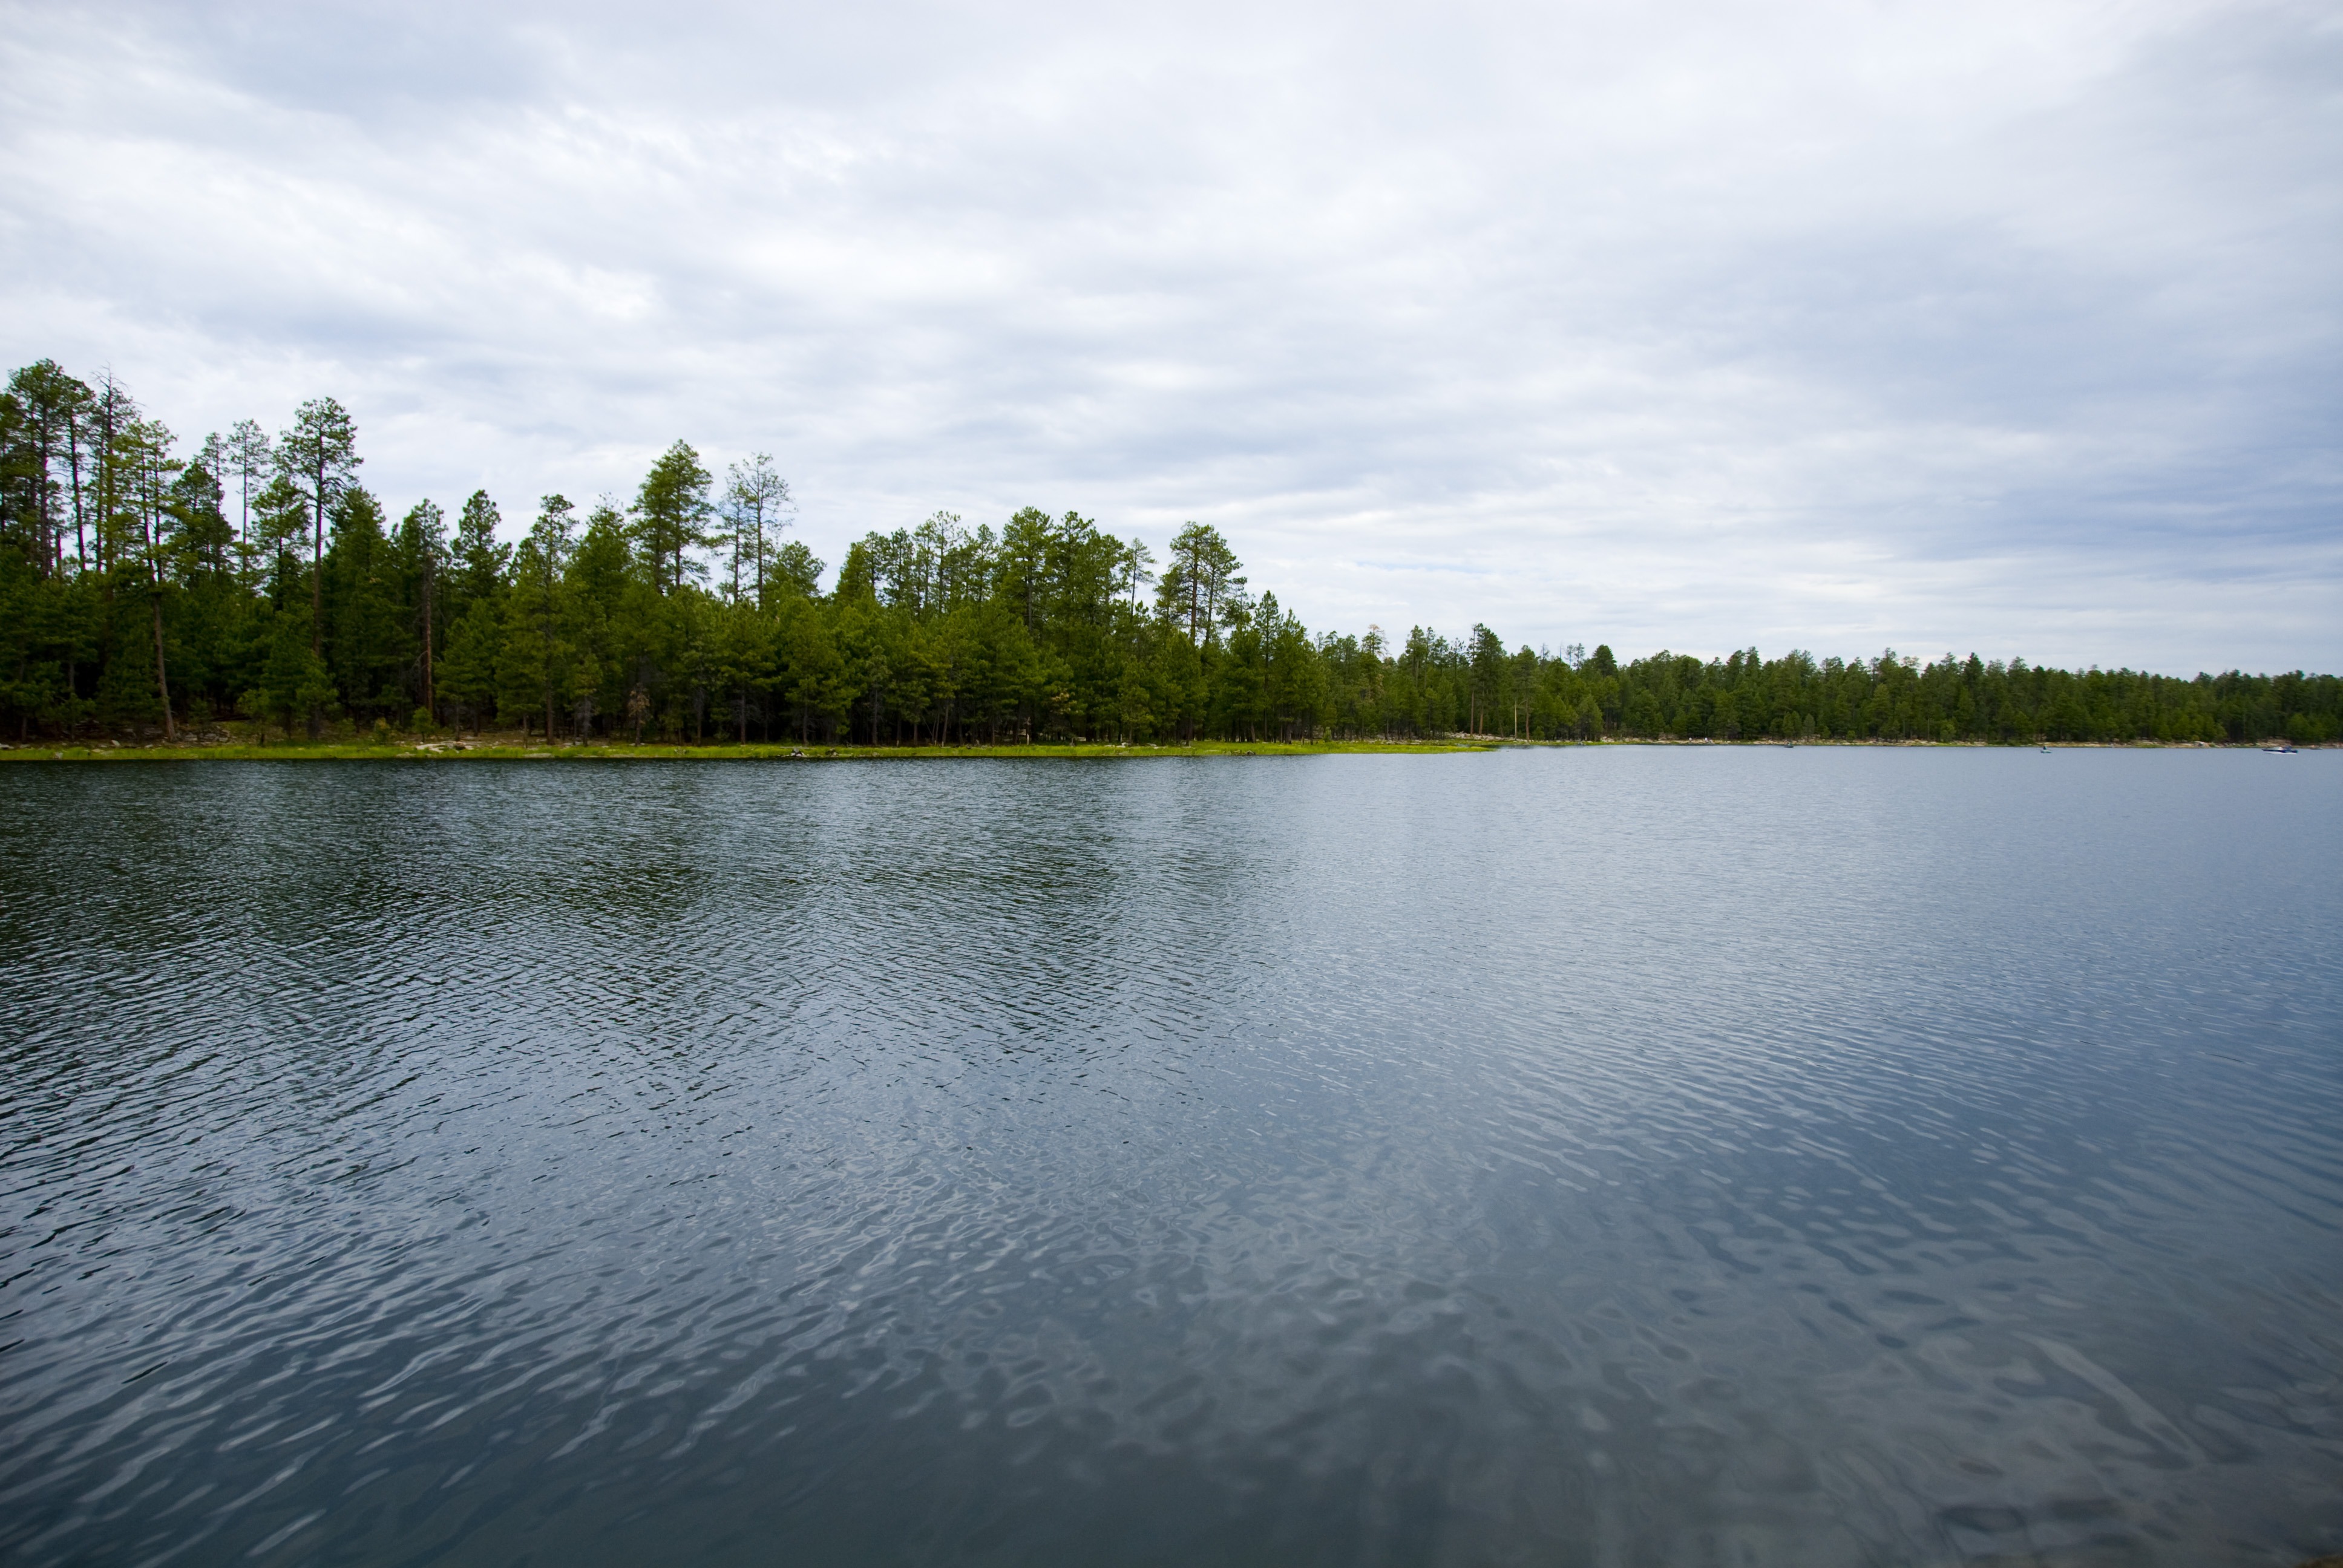
landscape, tree, water, nature, cloud, sky, wave, lake, river, pond, reflection, tranquil, natural, scenery, reservoir, body of water, surface, trees, clouds, wetland, reflections, beautiful, lakes, habitat, loch, natural water, mirroring, natural environment, atmospheric phenomenon